Lusaka

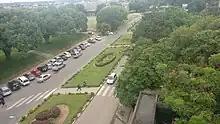
University of Zambia campus

Zambia's oldest and largest institution of learning is the University of Zambia which is based in Lusaka and was established in 1965 and officially opened to the general public (which included both local and international students) in July 1966. Other universities and colleges located in Lusaka include: University of Lusaka (UNILUS), Zambian Open University (ZAOU), Chainama Hills College, Evelyn Hone College of Applied Arts and Commerce, Zambia Centre for Accountancy Studies University (ZCASU), Natural Resources Development College (NRDC), National Institute of Public Administration (NIPA), Cavendish University, Lusaka Apex Medical University and DMI-St. Eugene University. Lusaka has some of the finest schools in Zambia, including the American International School of Lusaka, Rhodes Park School, the Lusaka International Community School, the French International School, the Italian international School, the Lusaka Islamic Cultural, and Educational Foundation (LICEF), the Chinese International School, Lusaka Russian Embassy School, and Baobab College. Rhodes Park School is not an international school, though there is a large presence of Angolans, Nigerians, Congolese, South Africans, and Chinese. The children of late President Levy Mwanawasa, as well as the children of late Vice-president George Kunda, attended the Rhodes Park School. Other well-known schools located in Lusaka include Matero Boys' Secondary School (MaBoys), Parklands High School, Roma Girls' Secondary School, Munali Boys' and Girls' Secondary Schools, Chudleigh House School, Kabulonga Boys' and Girls' Secondary Schools, Lake Road PTA School, David Kaunda Technical School (DK), Ibex Hill School, Kamwala Secondary, Libala Secondary, Silverest Secondary School and St. Mary's Secondary School.